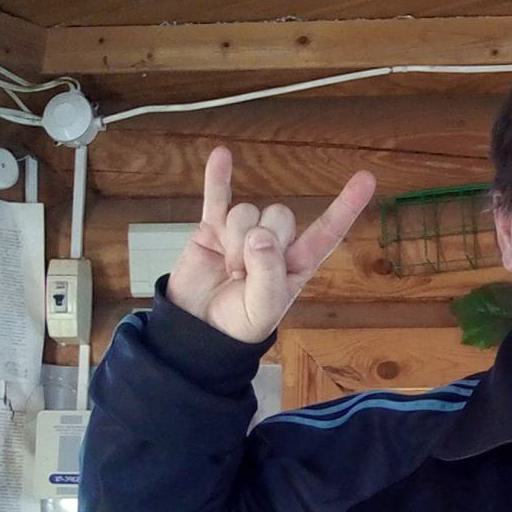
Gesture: rock